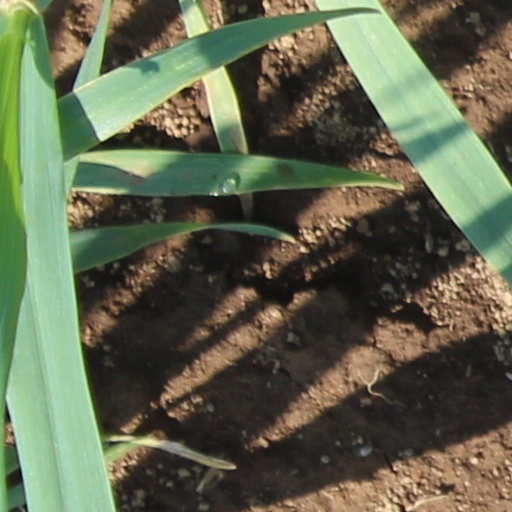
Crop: wheat